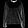
Label: Pullover